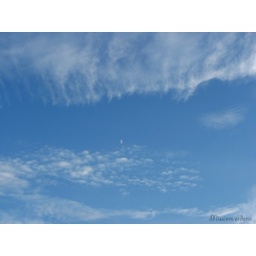
Moon in blue sky